Pau Gasol

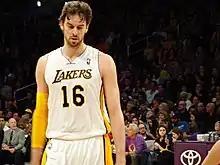
Gasol in 2013 came off the bench after starting 345 games for the Lakers.

After a 1–4 start to the 2012–13 season, the Lakers replaced head coach Mike Brown with Mike D'Antoni. Gasol was struggling after seven games under D'Antoni, averaging 10.1 points and 8.0 rebounds while shooting 38.8 percent, and he was benched in the fourth quarter in multiple games. The team had difficulties getting Gasol involved in D'Antoni's offense, which historically had not had post players playing forward. Gasol ranked only 27th in the league in post-up points with 2.7 per game, down from prior seasons when he was fifth in 2010–11 and ninth in 2011–12. On November 18, 2012, in a win against the Houston Rockets, Gasol scored his 15,000th career point. Bothered by tendinitis in both knees since training camp, Gasol sat out eight games in December before returning to the starting lineup. Later, he was diagnosed with plantar fasciitis, but continued playing. General manager Mitch Kupchak told Lakers season-ticket holders the team needed Gasol to be more involved. On January 7, 2013, Gasol received a blow to the face from Denver's JaVale McGee in the fourth quarter of a 112–105 loss. He suffered a concussion, forcing him to miss the next five games. In his first game back, he came off the bench after having started his first 345 games with the Lakers. In the next game, he returned to the starting lineup and scored 25 points against Toronto, only his second 20-point game of the season. However, in the next game on January 21, D'Antoni moved Gasol to a reserve role and started Earl Clark, a change the coach considered permanent. On February 5 against the Brooklyn Nets, Gasol tore the plantar fascia of his right foot. Gasol had tweaked the fascia in the first half, but played through the soreness until he felt it pop when he tried to block a shot by Brook Lopez towards the end of the game. He returned over six weeks later on March 22 after missing 20 games, with D'Antoni returning him to the starting lineup over Clark. After a two-game adjustment period, Gasol's play was solid, and Bryant insisted that Gasol receive the ball in the post. D'Antoni stated that Gasol had played well since January, and attributed the forward's earlier struggles to injuries and the team's evolving offensive system. "I have a lot more confidence in him now, and he's playing great", D'Antoni said. He finished the season with career lows in points (13.7) and field-goal percentage (.466), and his rebounds (8.6) were his lowest since his first season with Los Angeles. He was limited to a career-low 49 games. However, he had three triple-doubles in his last seven games including the playoffs.